Michael III

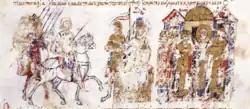
Coronation of Basil the Macedonian as co-emperor (right)

Michael III's marriage with Eudokia Dekapolitissa was childless, but the Emperor did not want to risk a scandal by attempting to marry his mistress Eudokia Ingerina, daughter of the Varangian (Norse) imperial guard Inger. The solution he chose was to have Ingerina marry his favorite courtier and chamberlain Basil the Macedonian. While Michael carried on his relationship with Ingerina, Basil was kept satisfied with the emperor's sister Thekla, whom her brother retrieved from a monastery. According to Joseph Genesios, Michael met Basil when he heard of his wrestling ability, while other sources state that they met when Basil successfully broke in one of the Emperor's horses. Either way, Basil was made "prōtostratōr" (head groom) when the incumbent was executed as a co-conspirator in a plot of Theodora against Bardas. Michael and Basil appeared to have a common interest in equestrianism, since Michael's favourite pastimes included hunting and chariot-racing, to which end he built luxury stables.